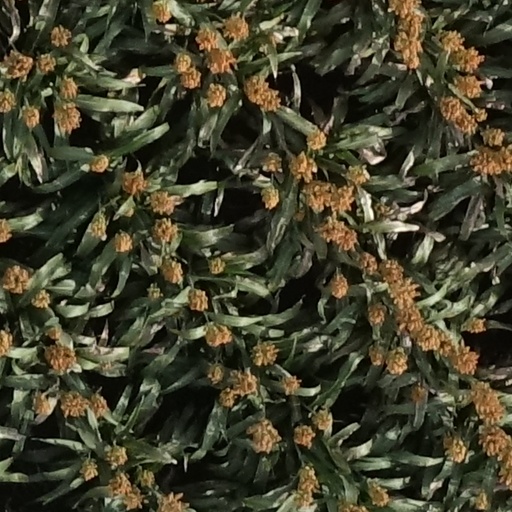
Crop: sorghum